Waitzia acuminata

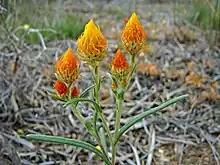

Waitzia acuminata, commonly known as orange immortelle, is an annual forb in the family Asteraceae. It is native to Australia. Plants grow to between 10 and 60 cm in height and have leaves that are long and narrow. These are between 2 and 7 cm long and 2 to 5 mm in width. The yellow, orange or white flowers appear between July and January. Waitzia Acuminata occurs in all mainland states of Australia and is currently not considered rare or endangered. Its genus "Waitzia" is named after German botanist Karl Friedrich Waitz. "Acuminata" is a latin name describing things that are tapered to a point, named after the plants spindle like outer bracts.